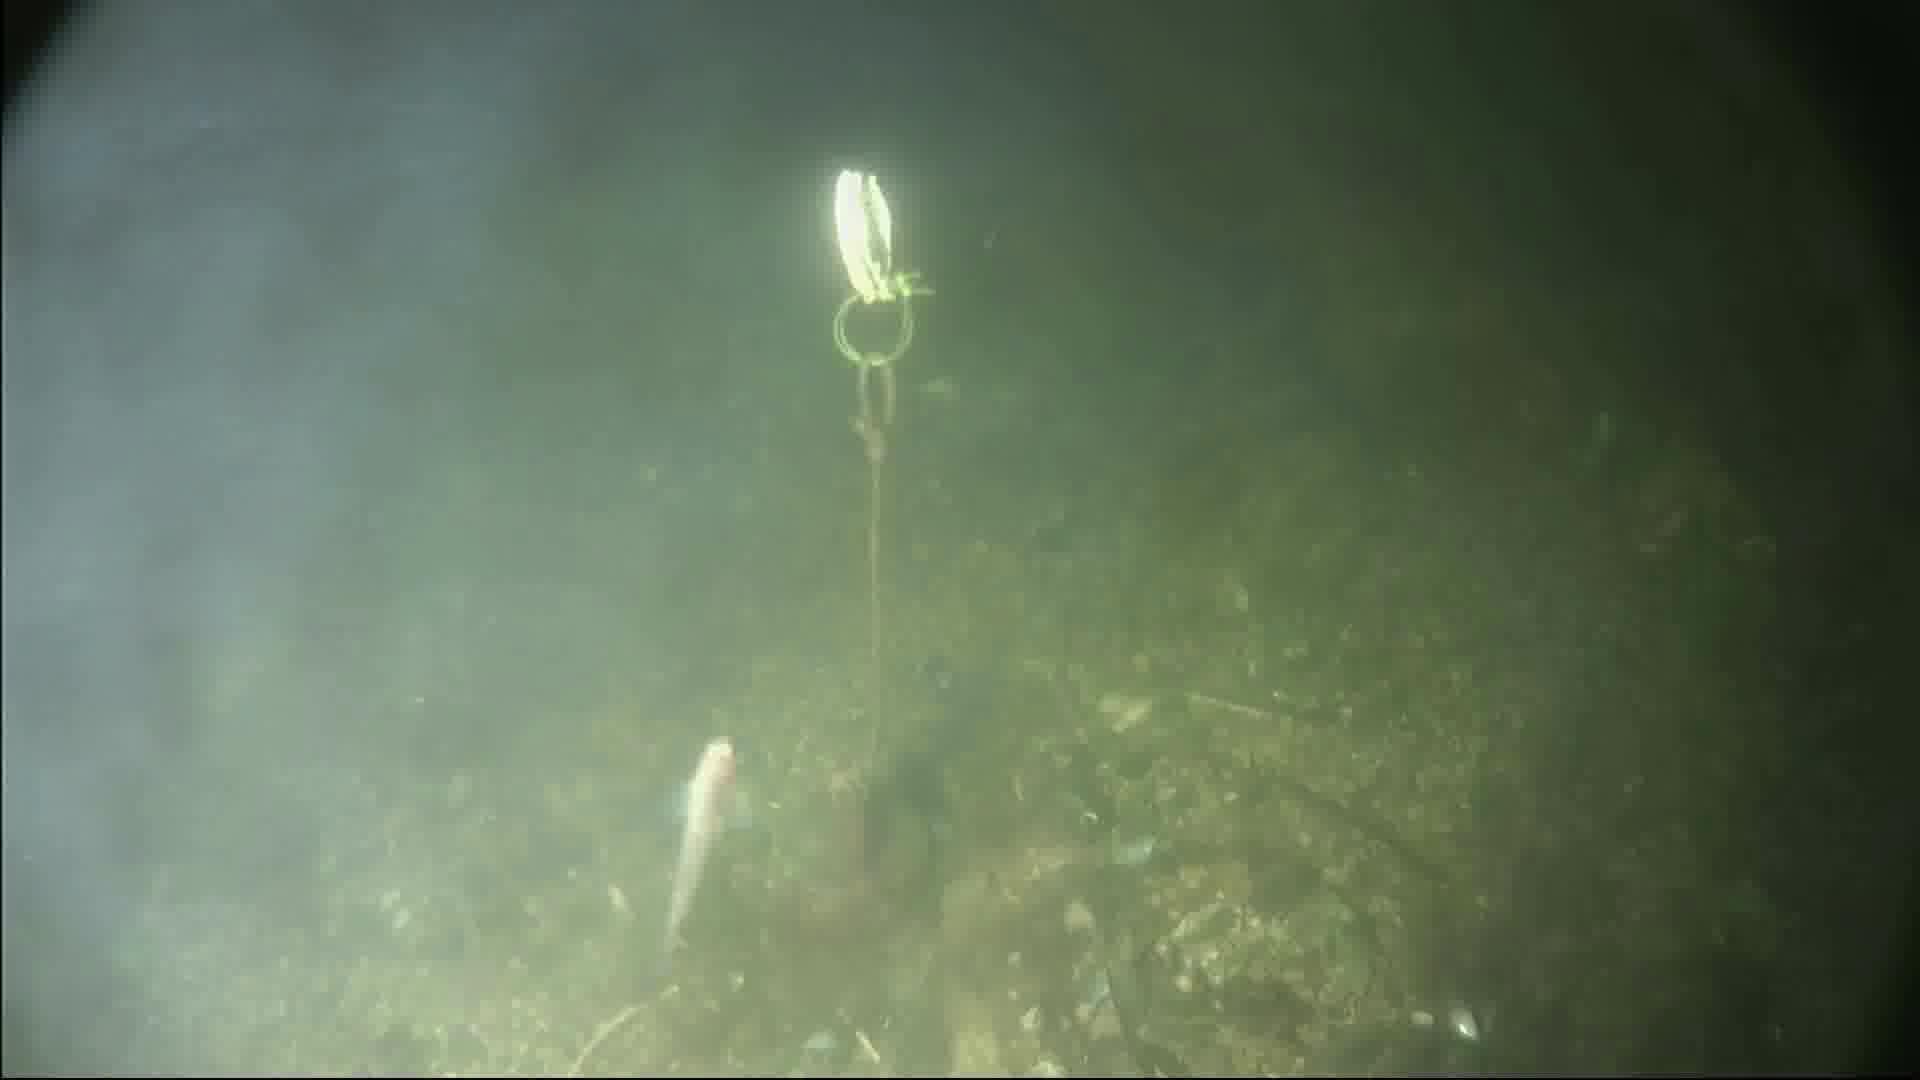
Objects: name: small_fish
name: crab